2006 Memorial Cup

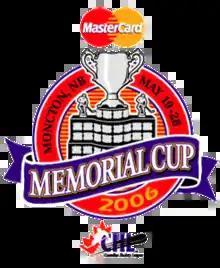

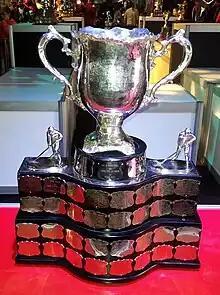
Silver bowl trophy with two large handles, mounted on a wide black plinth engraved with team names on silver plates.

The 2006 Memorial Cup was held in Moncton, New Brunswick, from May 19–28. It was the 88th annual Memorial Cup competition and determined the major junior ice hockey champion of the Canadian Hockey League (CHL). The host team Moncton Wildcats were the only team guaranteed a spot in the tournament. The other teams were the champions of the Ontario Hockey League (OHL), the Peterborough Petes; the Western Hockey League (WHL) champions, the Vancouver Giants; and the Quebec Major Junior Hockey League (QMJHL)'s Quebec Remparts, who were runners-up in the QMJHL final to the champion Wildcats. The Remparts won the Memorial Cup, defeating the Wildcats 6–2 in the first all-QMJHL final in tournament history. It also marked the first, and currently only time in Memorial Cup history that the winning team was neither the host nor a league champion.